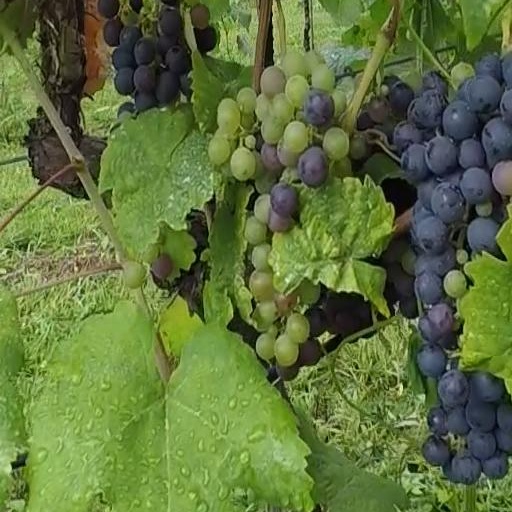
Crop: grape